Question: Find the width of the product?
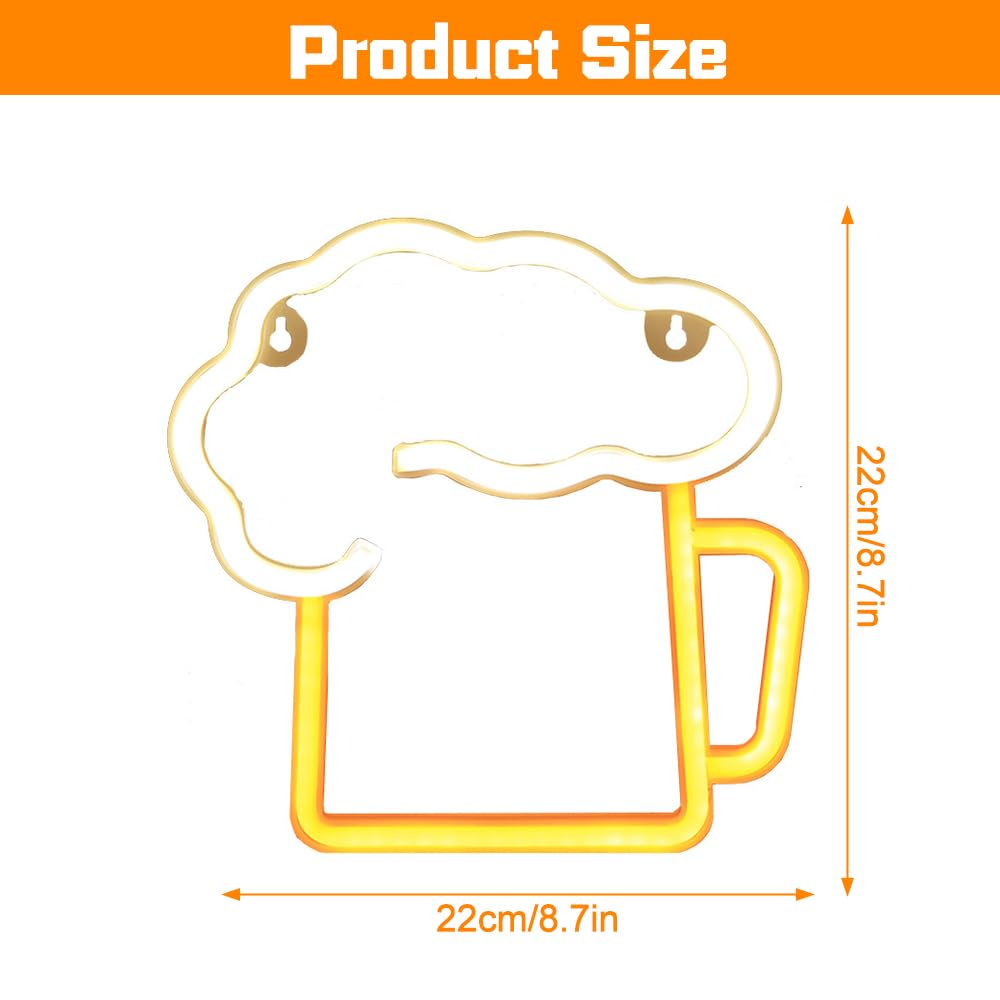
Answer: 22.0 centimetre